Mohammed bin Abdulrahman bin Jassim Al Thani

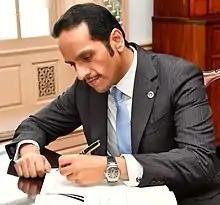
Mohammed bin Abdulrahman Al Thani in 2017

Mohammed bin Abdulrahman bin Jassim bin Jaber Al Thani (born 1 November 1980) is a Qatari diplomat, economist, and politician who has been serving as the Prime Minister of Qatar since 7 March 2023 and Minister of Foreign Affairs since 2016. He has also been serving as Chairman of the Qatar Fund for Development (QFFD) since 2014, and is a member of Qatar's Supreme Council for Economic Affairs and Investments (SCEAI) since 2014.